Maulstick

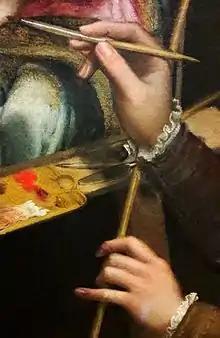
Closeup image of maulstick being used by painter

A maulstick or mahlstick is a stick with a soft leather or padded head used by painters to support the working hand with a paintbrush or pen. The word derives from the German and Dutch "Malstock" or "maalstok" 'painting stick', from "malen" 'to paint'.